Samastha Kerala Jem-iyyathul Ulama

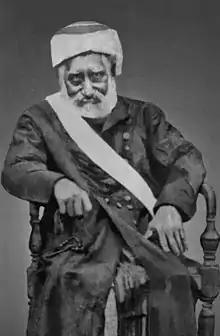
Varakkal Mullokoya Thangal, Founding president of Samastha

The 100th Anniversary of Samastha Kerala refers to the events organized in 2024 to commemorate the centennial of the Samastha Kerala Jem-iyyathul Ulama, The two-year-long celebrations were inaugurated on 28 January 2024 in Bangalore, Karnataka, India and will continue till 8 February 2026. Karnataka Chief Minister Siddaramaiah inaugurated the Samastha's 100th anniversary declaration conference at Bengaluru Palace grounds 28 January 2024.